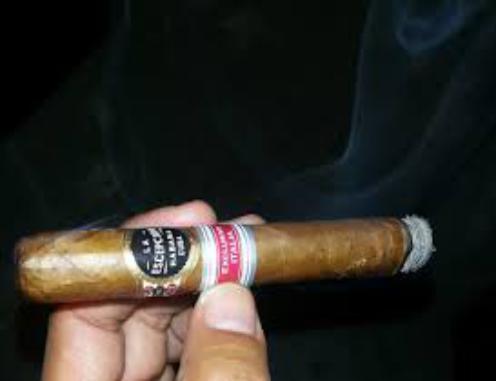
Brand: la escepicon
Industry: Necessities